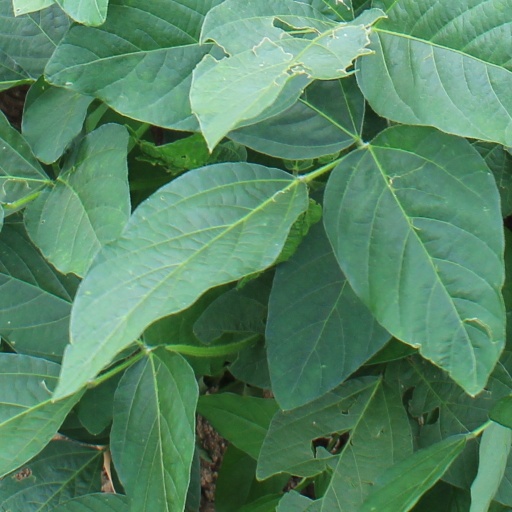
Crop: soybean